Detroit Steel

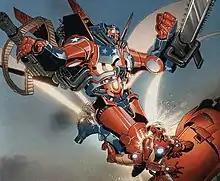
Detroit Steel attacks Iron Man, from "The Invincible Iron Man" (Vol 2) #32 (January 2011). Art by Salvador Larocca.

According to Hammer Industries, Detroit Steel represents "the most bleeding-edge research into man/machine spinal hybrid mechanics the world has ever seen", and incorporates technology, such as C.N.S. (Controlled Exo-Enhanciles), that would eventually be used to end paralysis caused by cervical, thoracic or corticospinal injuries. Weighing four and a half tons, the "oversized" Detroit Steel towers over Iron Man, at approximately twice his height. The Detroit Steel suit affords its occupant considerable protection from automatic weapons and explosives, though the magically powered being Mokk: Breaker of Faith was able to easily rip open the armor.